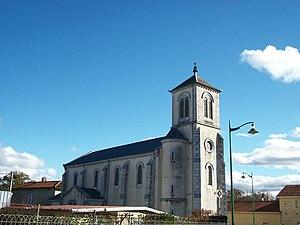
Église Saint-Jean Ponlat-Taillebourg
Ponlat-Taillebourg est une commune française située dans le département de la Haute-Garonne en région Occitanie.
La liste des églises de la Haute-Garonne recense de manière exhaustive les églises situées dans le département français de la Haute-Garonne.